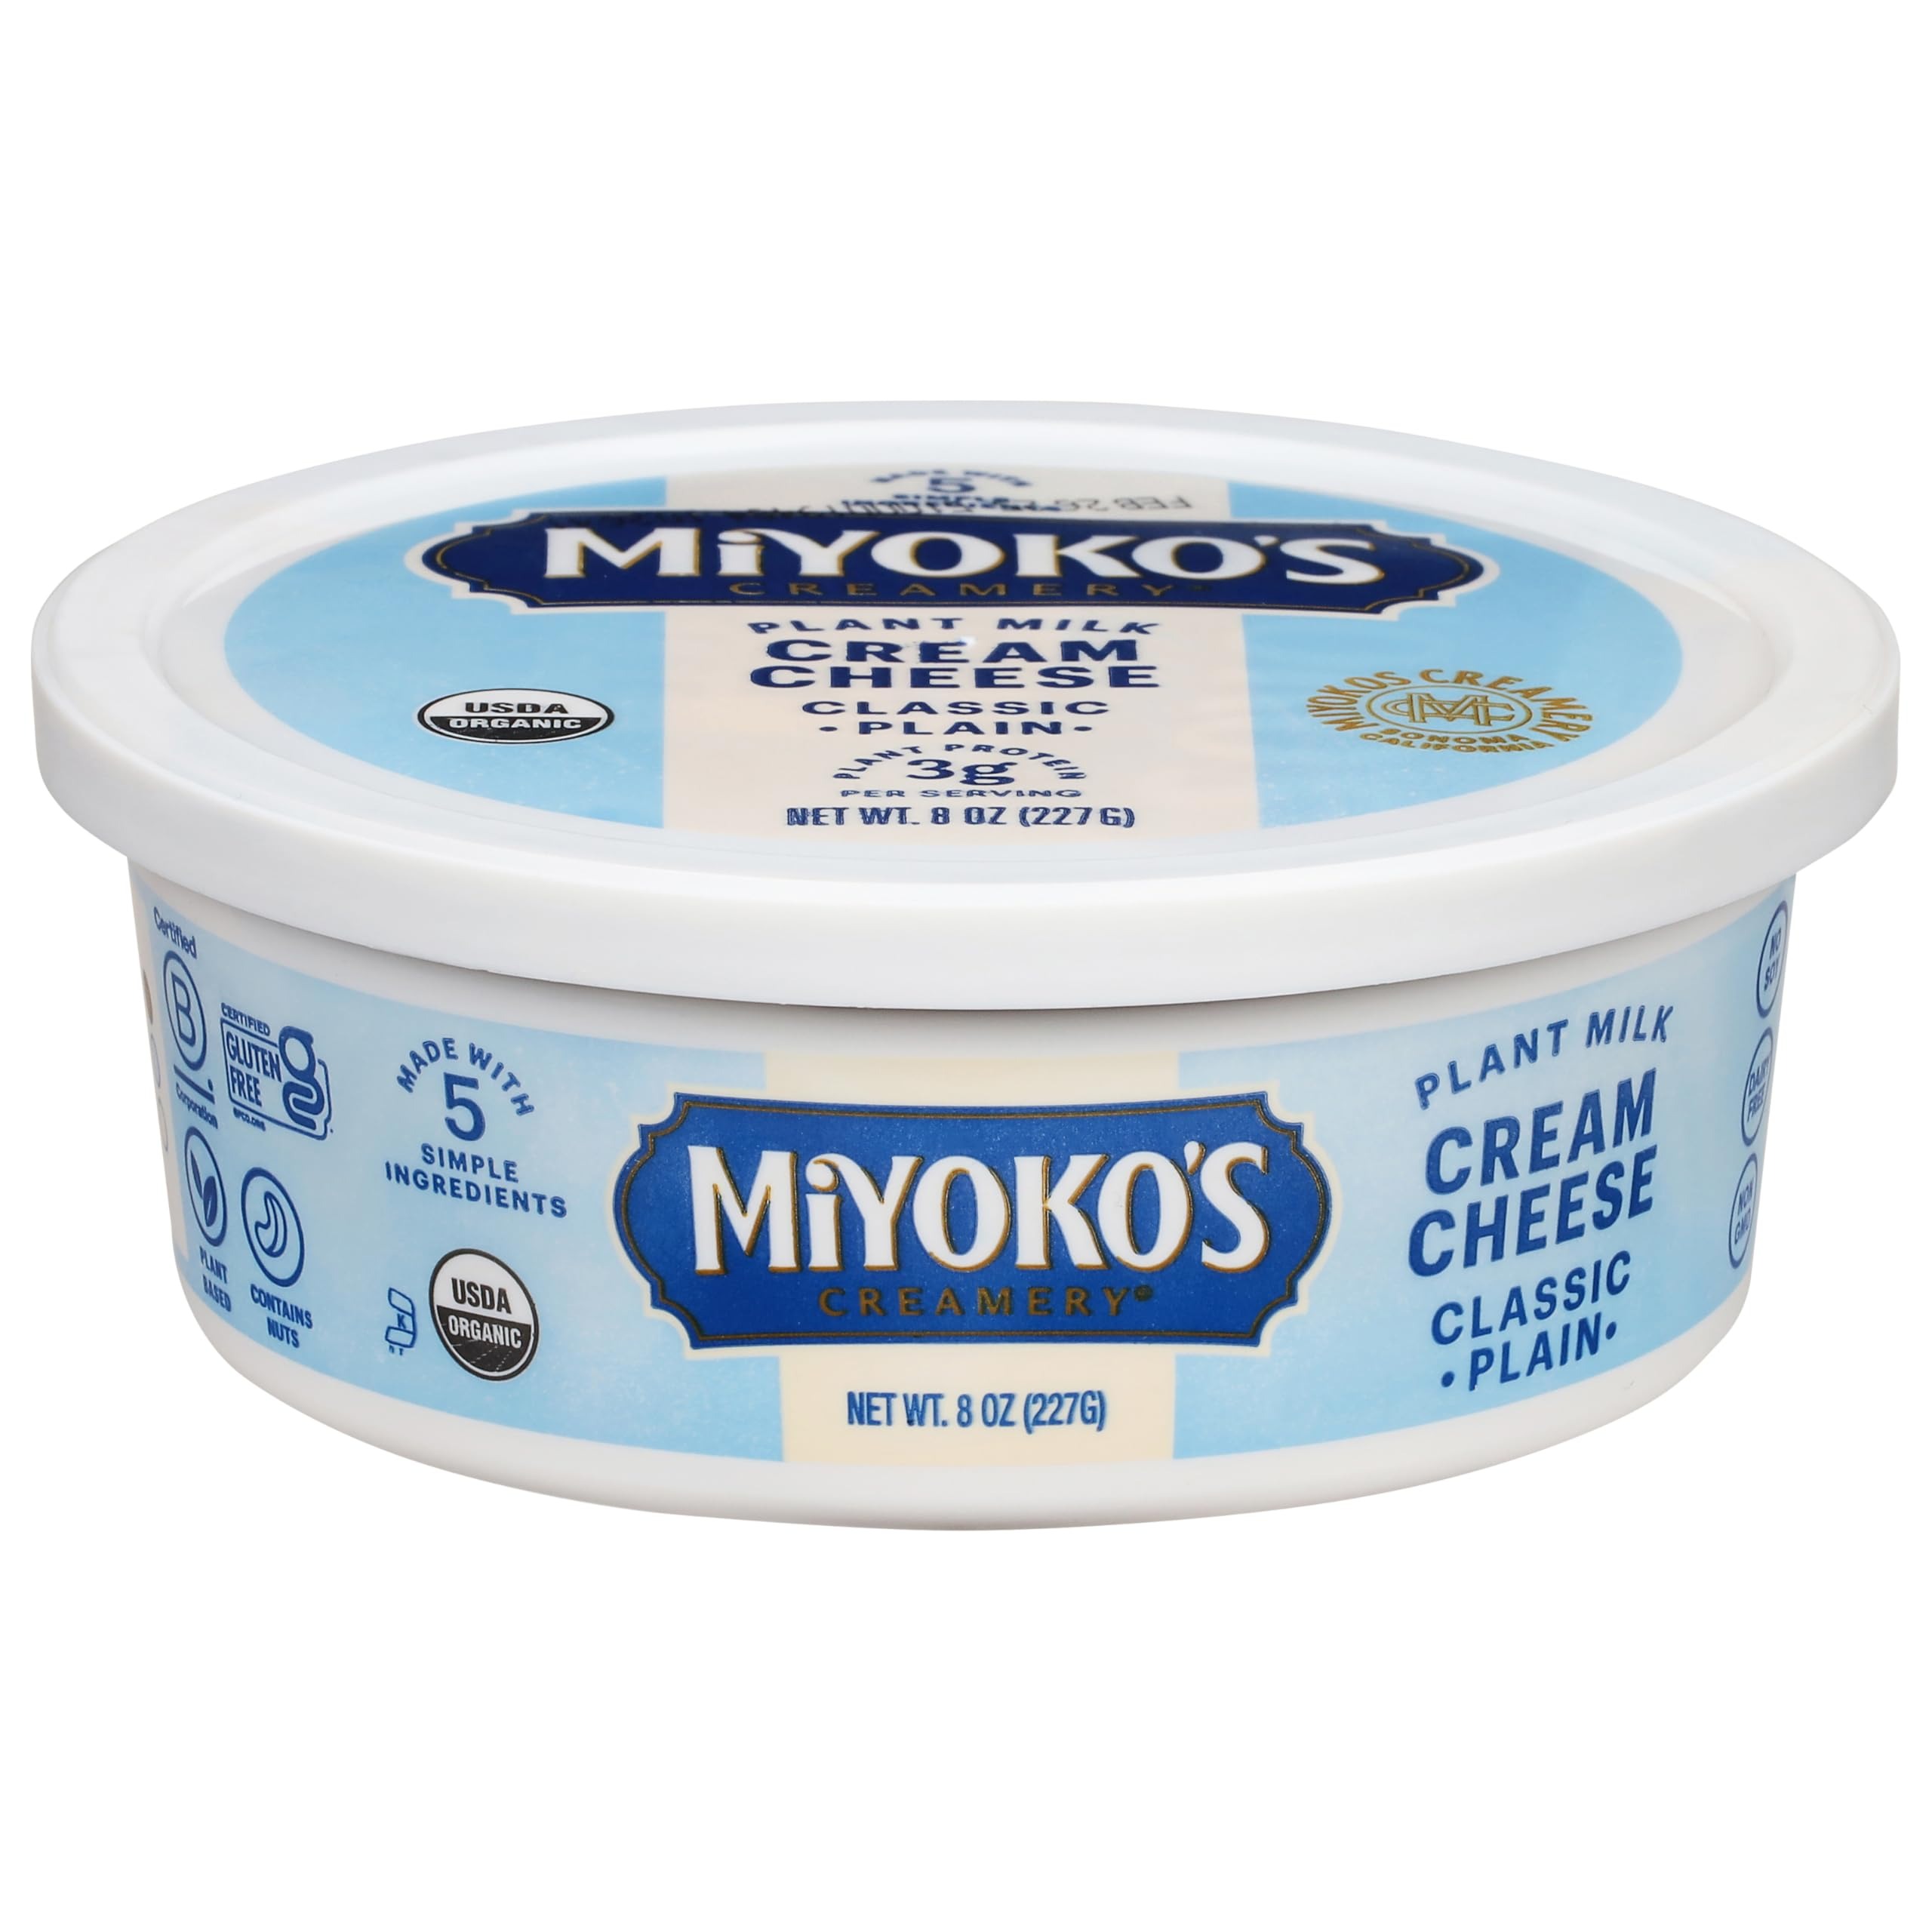
Item Name: MIYOKO'S CREAMERY Organic Vegan Cream Cheese, Classic Plain, 8 oz Tub (1-Pack)
Bullet Point 1: USDA Organic, Vegan, Kosher, Gluten Free, Dairy Free, Soy Free, and Palm Oil Free
Bullet Point 2: Crafted from organic cultured plant milk
Bullet Point 3: Made with simple ingredients
Bullet Point 4: No added oils or gums
Bullet Point 5: Best in class culinary performance
Value: 8.0
Unit: Ounce

Price: 5.49